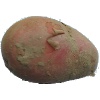
Label: Potato Red 1